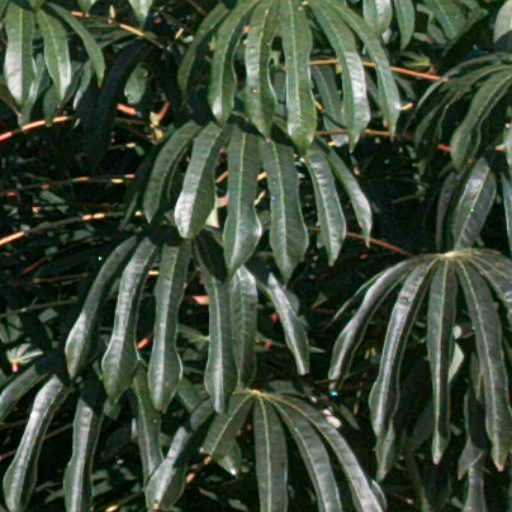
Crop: cassava